Hyundai Mistra

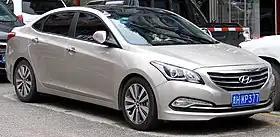
Hyundai Mistra (first generation)

The Hyundai Mistra is a mid-size sedan manufactured by Hyundai through the Beijing Hyundai joint venture in China. It slots between the Hyundai Elantra and Hyundai Sonata in Hyundai's Chinese vehicle line-up. The first generation was produced between 2013 and 2020 with a facelift launched in 2017, while the second generation was unveiled in 2020, with an electric version also available with a range of 520 km.